Morals for Women

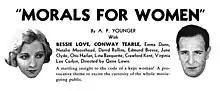
Magazine advertisement

Morals for Women (known in the UK as Farewell Party and in re-release as Big City Interlude) is a 1931 American pre-Code film produced and released by Tiffany Pictures, often considered a low budget studio. The film stars Bessie Love and Conway Tearle. It is preserved at the Library of Congress, has been released on DVD, and is in the public domain.